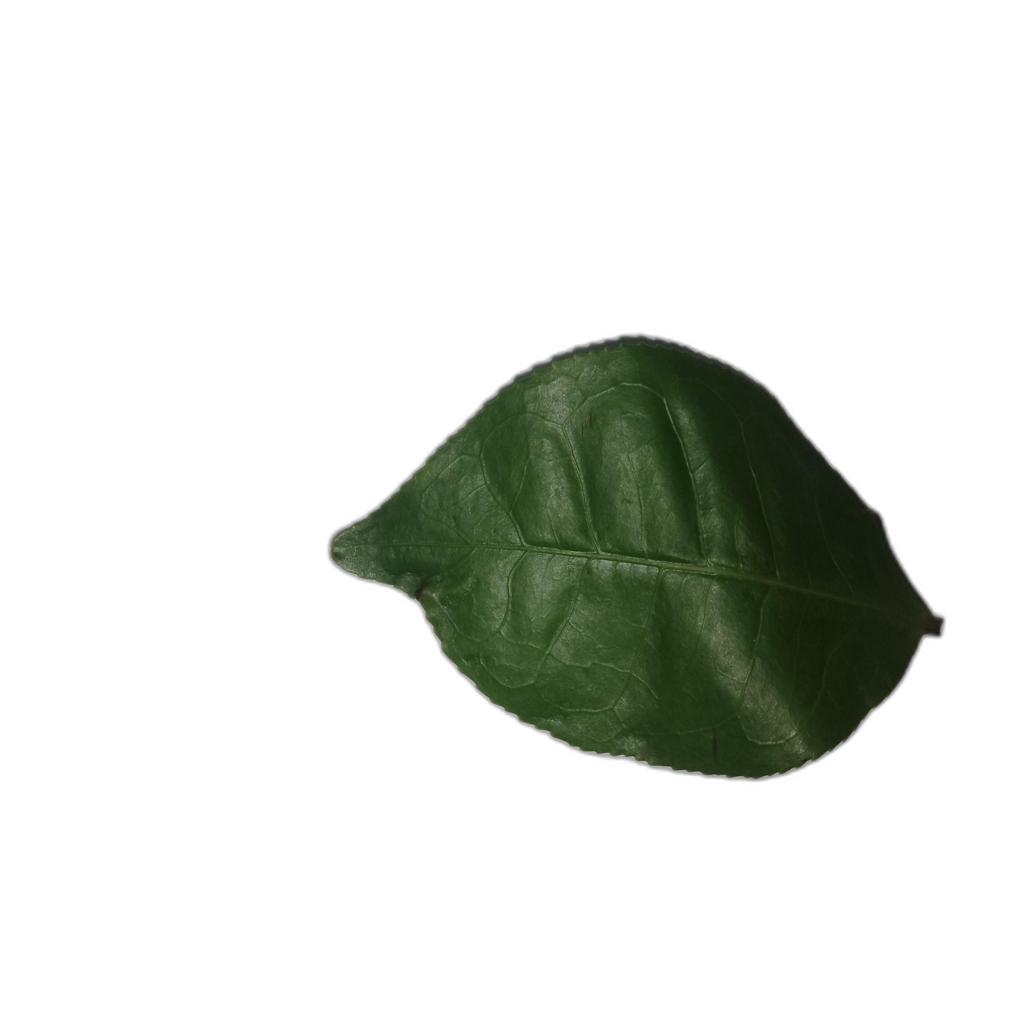
Label: Healthy